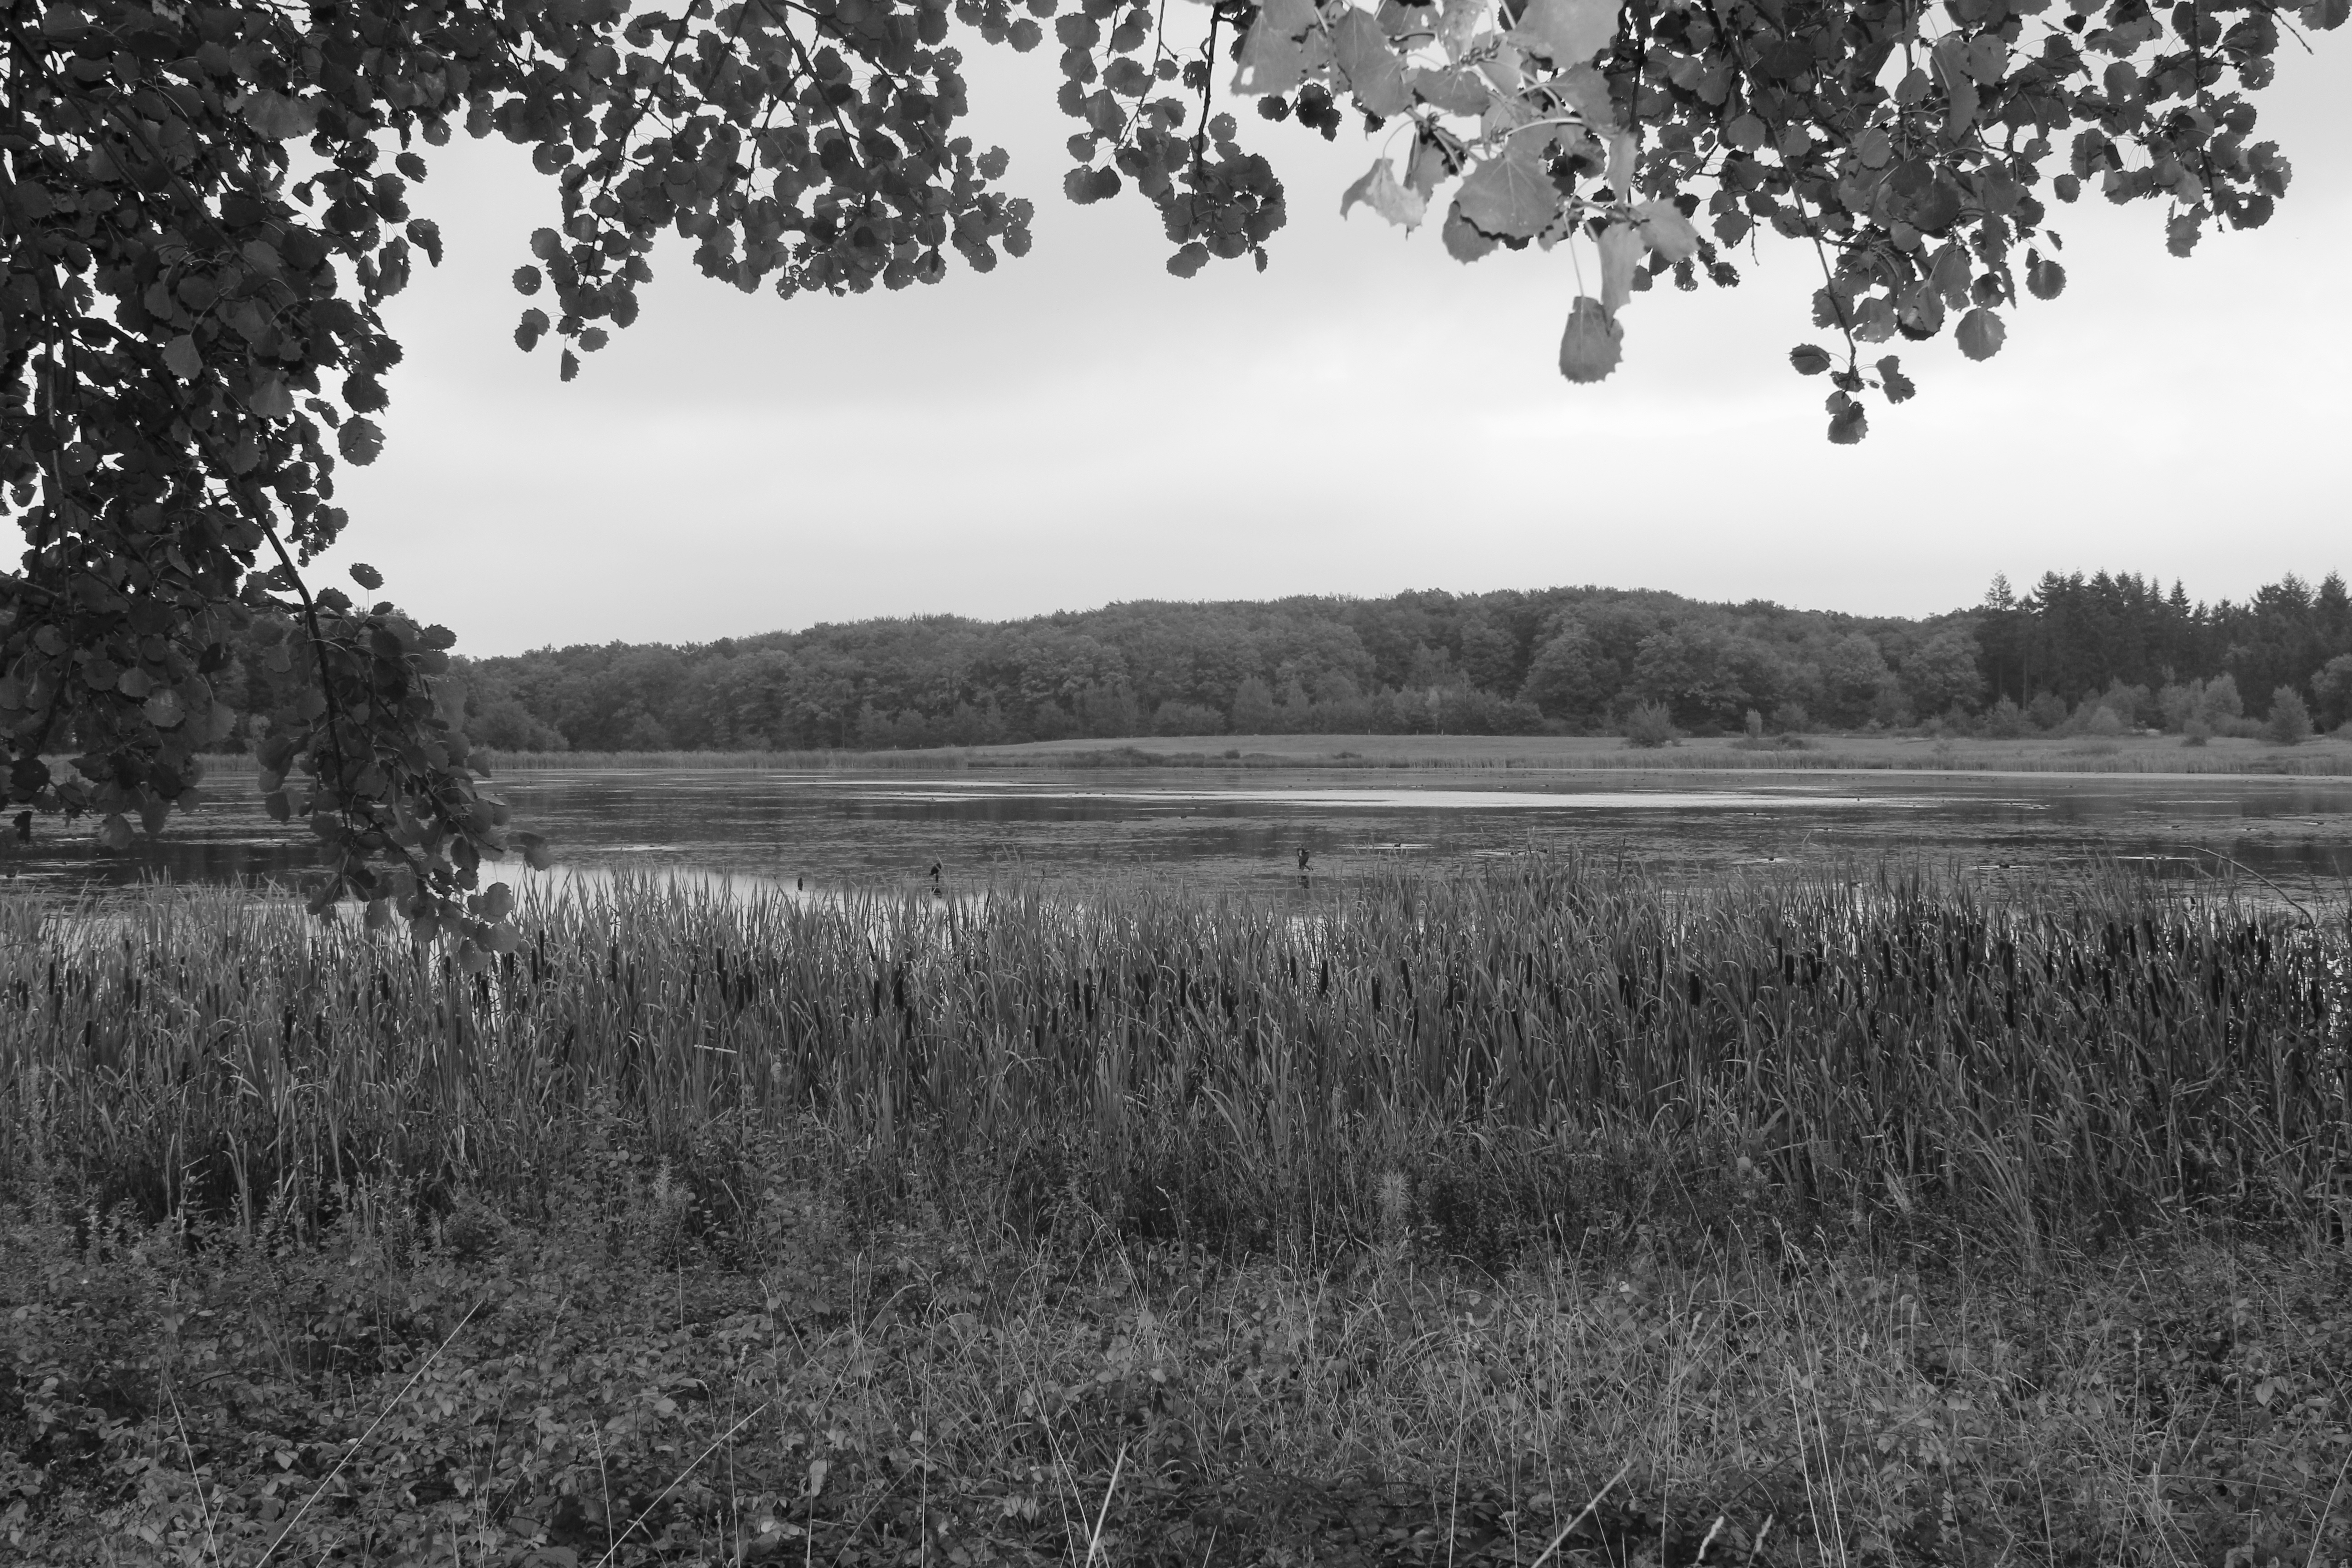
landscape, tree, nature, forest, grass, black and white, plant, sky, white, field, photography, meadow, prairie, morning, flower, autumn, black, monochrome, season, grassland, wetland, germany, woodland, habitat, mood, waters, rural area, maar, rodder maar, brohltal, vulkaneifel, monochrome photography, natural environment, atmospheric phenomenon, grass family, woody plant